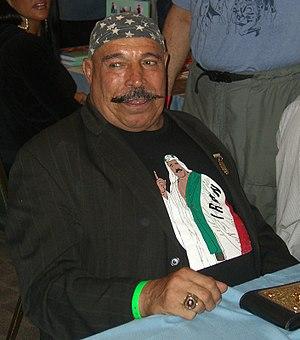
Heroes of Wrestling est un spectacle de catch organisé par Fosstone Productions qui a eu lieu le 10 octobre 1999, diffusé en paiement à la séance aux États-Unis ainsi qu'au Canada. Il s'agit de l'unique spectacle de catch produit par cette société qui a alors souhaité remettre en scène d'anciennes gloires du catch des années 1980 et du début des années 1990. Neuf matchs ont été programmés ce soir-là et les deux matchs phares annoncés ont été Jim Neidhart contre Jake Roberts ainsi que Yokozuna contre King Kong Bundy mais en raison de problèmes causés par Roberts, ces deux matchs se sont transformés en match par équipe. Ce spectacle fut vivement critiqué après sa diffusion à cause non seulement de la condition physique des divers lutteurs, mais aussi des problèmes de la production.